Hinduism in Southeast Asia

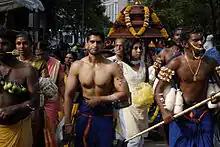

The resurgence of Hinduism in Indonesia is occurring in all parts of the country. In the early 1970s, the Toraja people of Sulawesi were the first to be identified under the umbrella of 'Hinduism', followed by the Karo Batak of Sumatra in 1977 and the Ngaju Dayak of Kalimantan in 1980. In an unpublished report in 1999, the National Indonesian Bureau of Statistics admitted that around 100,000 people had officially converted or 'reconverted' from Islam to Hinduism over the previous two decades.